Samurai: Way of the Warrior

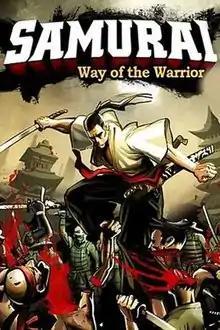

Samurai: Way of the Warrior is a 2009 action “Hack and Slash” video game for iOS. It was developed by Madfinger Games.